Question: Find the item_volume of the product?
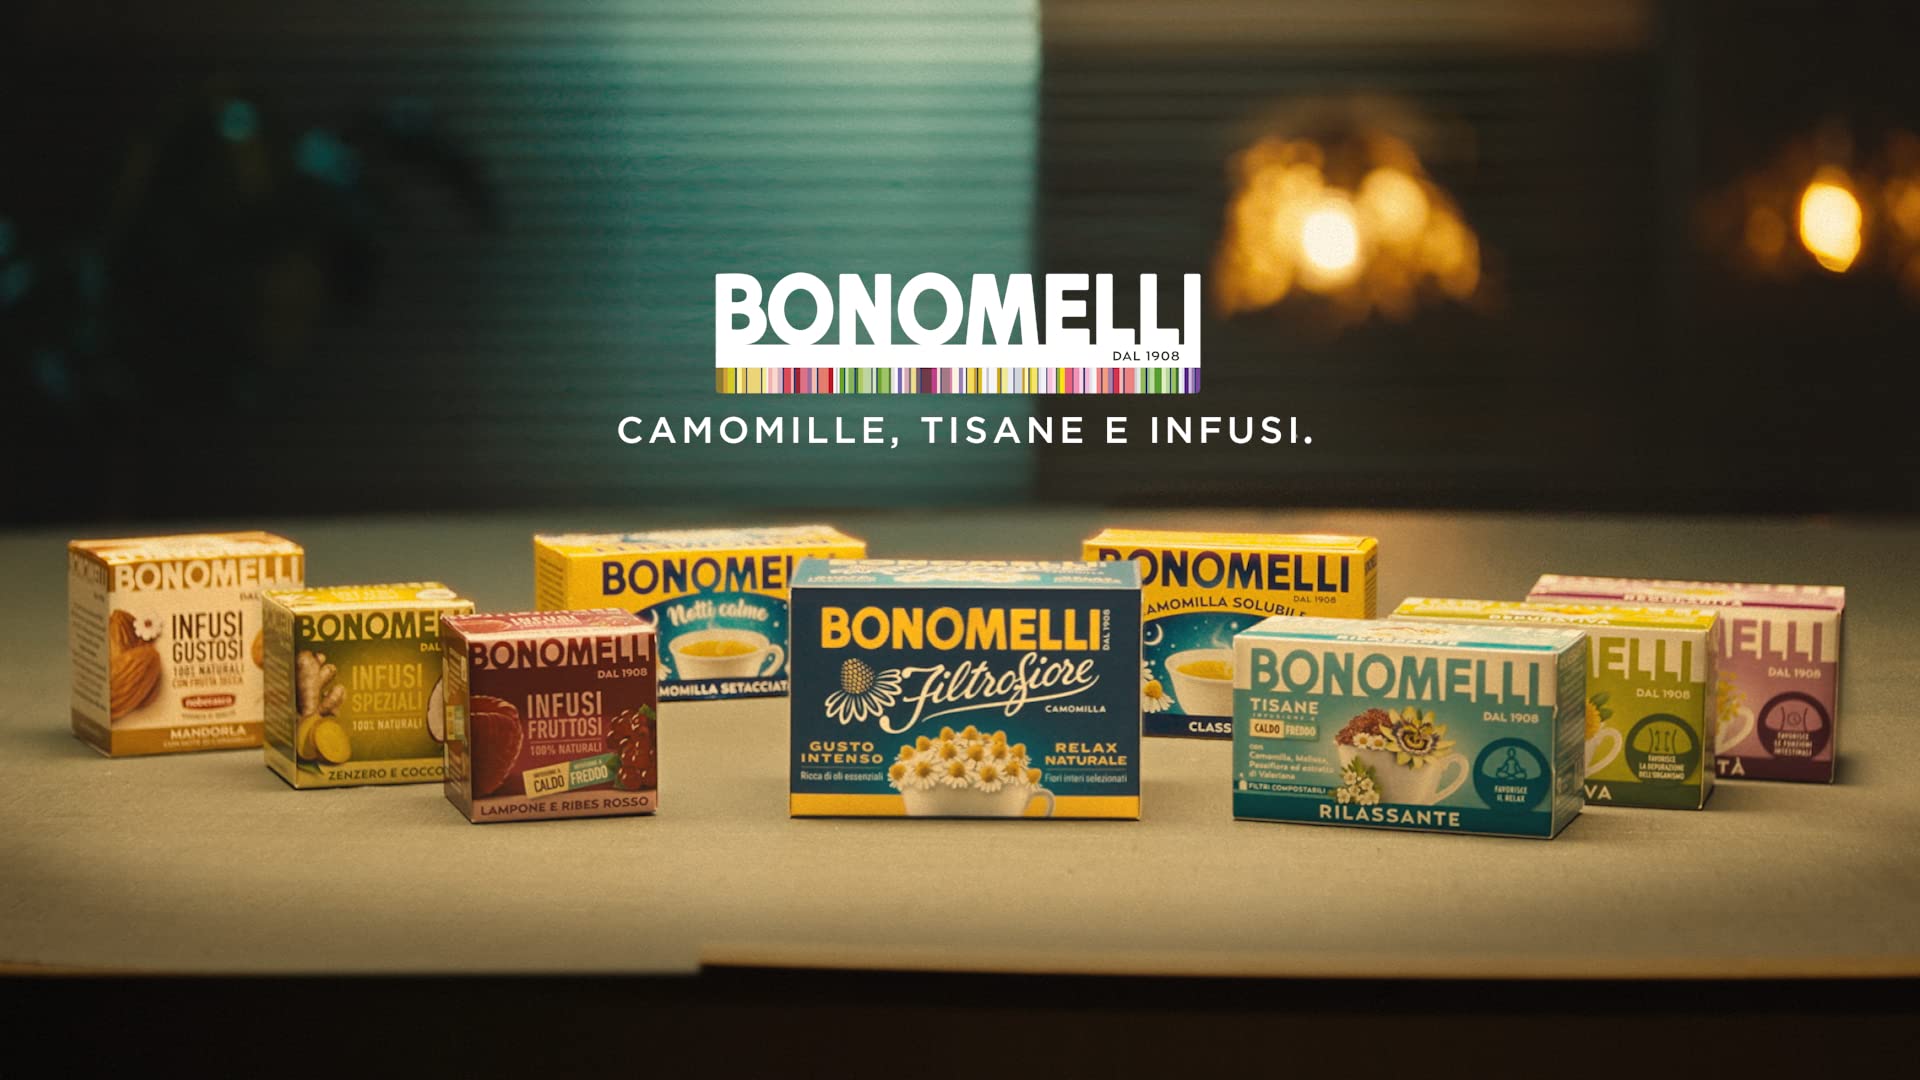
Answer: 1908.0 decilitre